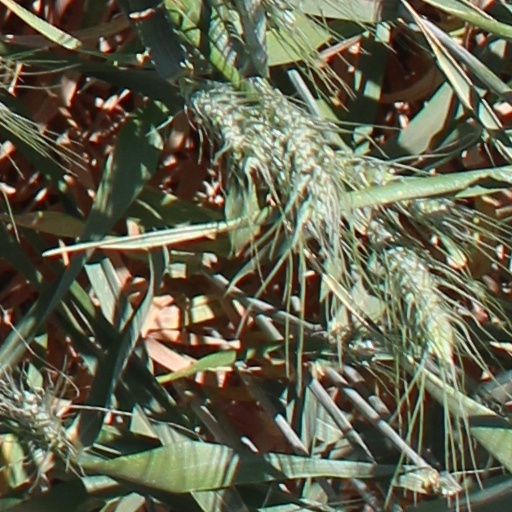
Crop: wheat